Acorn Computers

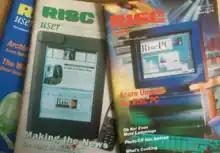
Risc User: NewsPad – covered in the October 1996 issue

The second ARM-based product was the Acorn Archimedes desktop-computer, released in mid-1987, some 18 months after IBM launched their RISC-based RT PC. The first RISC-based home computer, using the ARM (Acorn RISC Machine) chip, the Archimedes was popular in the United Kingdom, Australasia and Ireland, and was considerably more powerful and advanced than most offerings of the day. The Archimedes was advertised in both printed and broadcast media. One example of such advertising is a mock-up of the RISC OS 2 desktop, showing some software application directories, with the advert text added within windows. However, the vast majority of home users opted for an Atari ST or Amiga when looking to upgrade their 8-bit micros. As with the BBC, the Archimedes instead flourished in schools and other educational settings but just a few years later in the early 1990s this market began stratifying into the PC-dominated world. Acorn continued to produce updated models of the Archimedes, including a laptop (the A4), and in 1994 launched the Risc PC, whose top specification would later include a 233 MHz StrongARM processor. These were sold mainly into education, specialist and enthusiast markets, such as professional composers using Sibelius 7.